Silly String

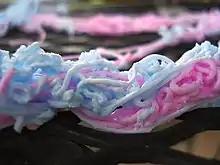
Blue and pink Silly String

Silly String is made of a mixture of components dispersed throughout a liquid solvent in the product’s aerosol can. These substances include a polymer resin that provides the string’s structure, a plasticizer to tune the physical properties of the string, and a surfactant that promotes foaming of the product. Other ingredients include silicone fluid (to make the strands easier to clean up), flame retardant, and a pigment for color.